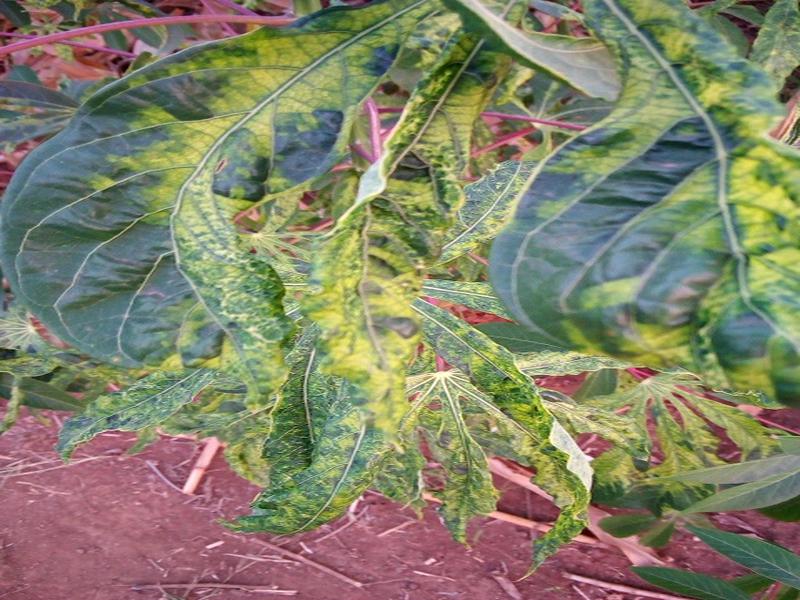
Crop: cassava
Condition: mosaic_disease